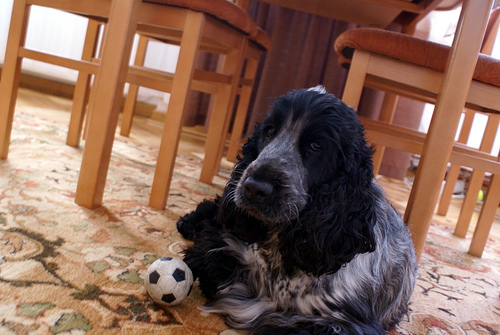
Animal: dog
Breed: english_cocker_spaniel